Ludancun station

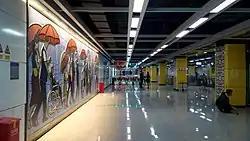

Ludancun station is a Metro station of Shenzhen Metro Line 9. It opened on 28 October 2016. This station is located under the green belt on the west of the intersection of Binhe Boulevard and Bao'an South Road.